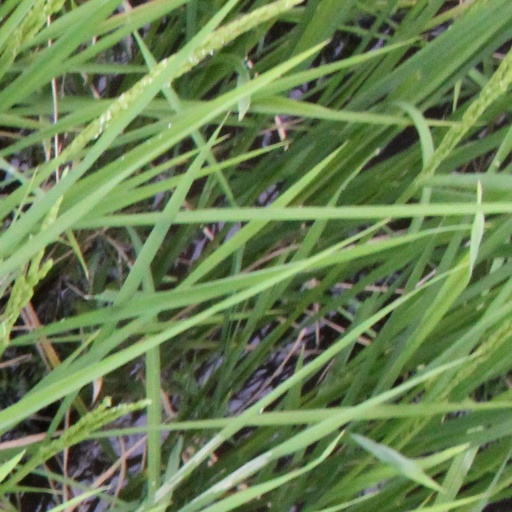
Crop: rice